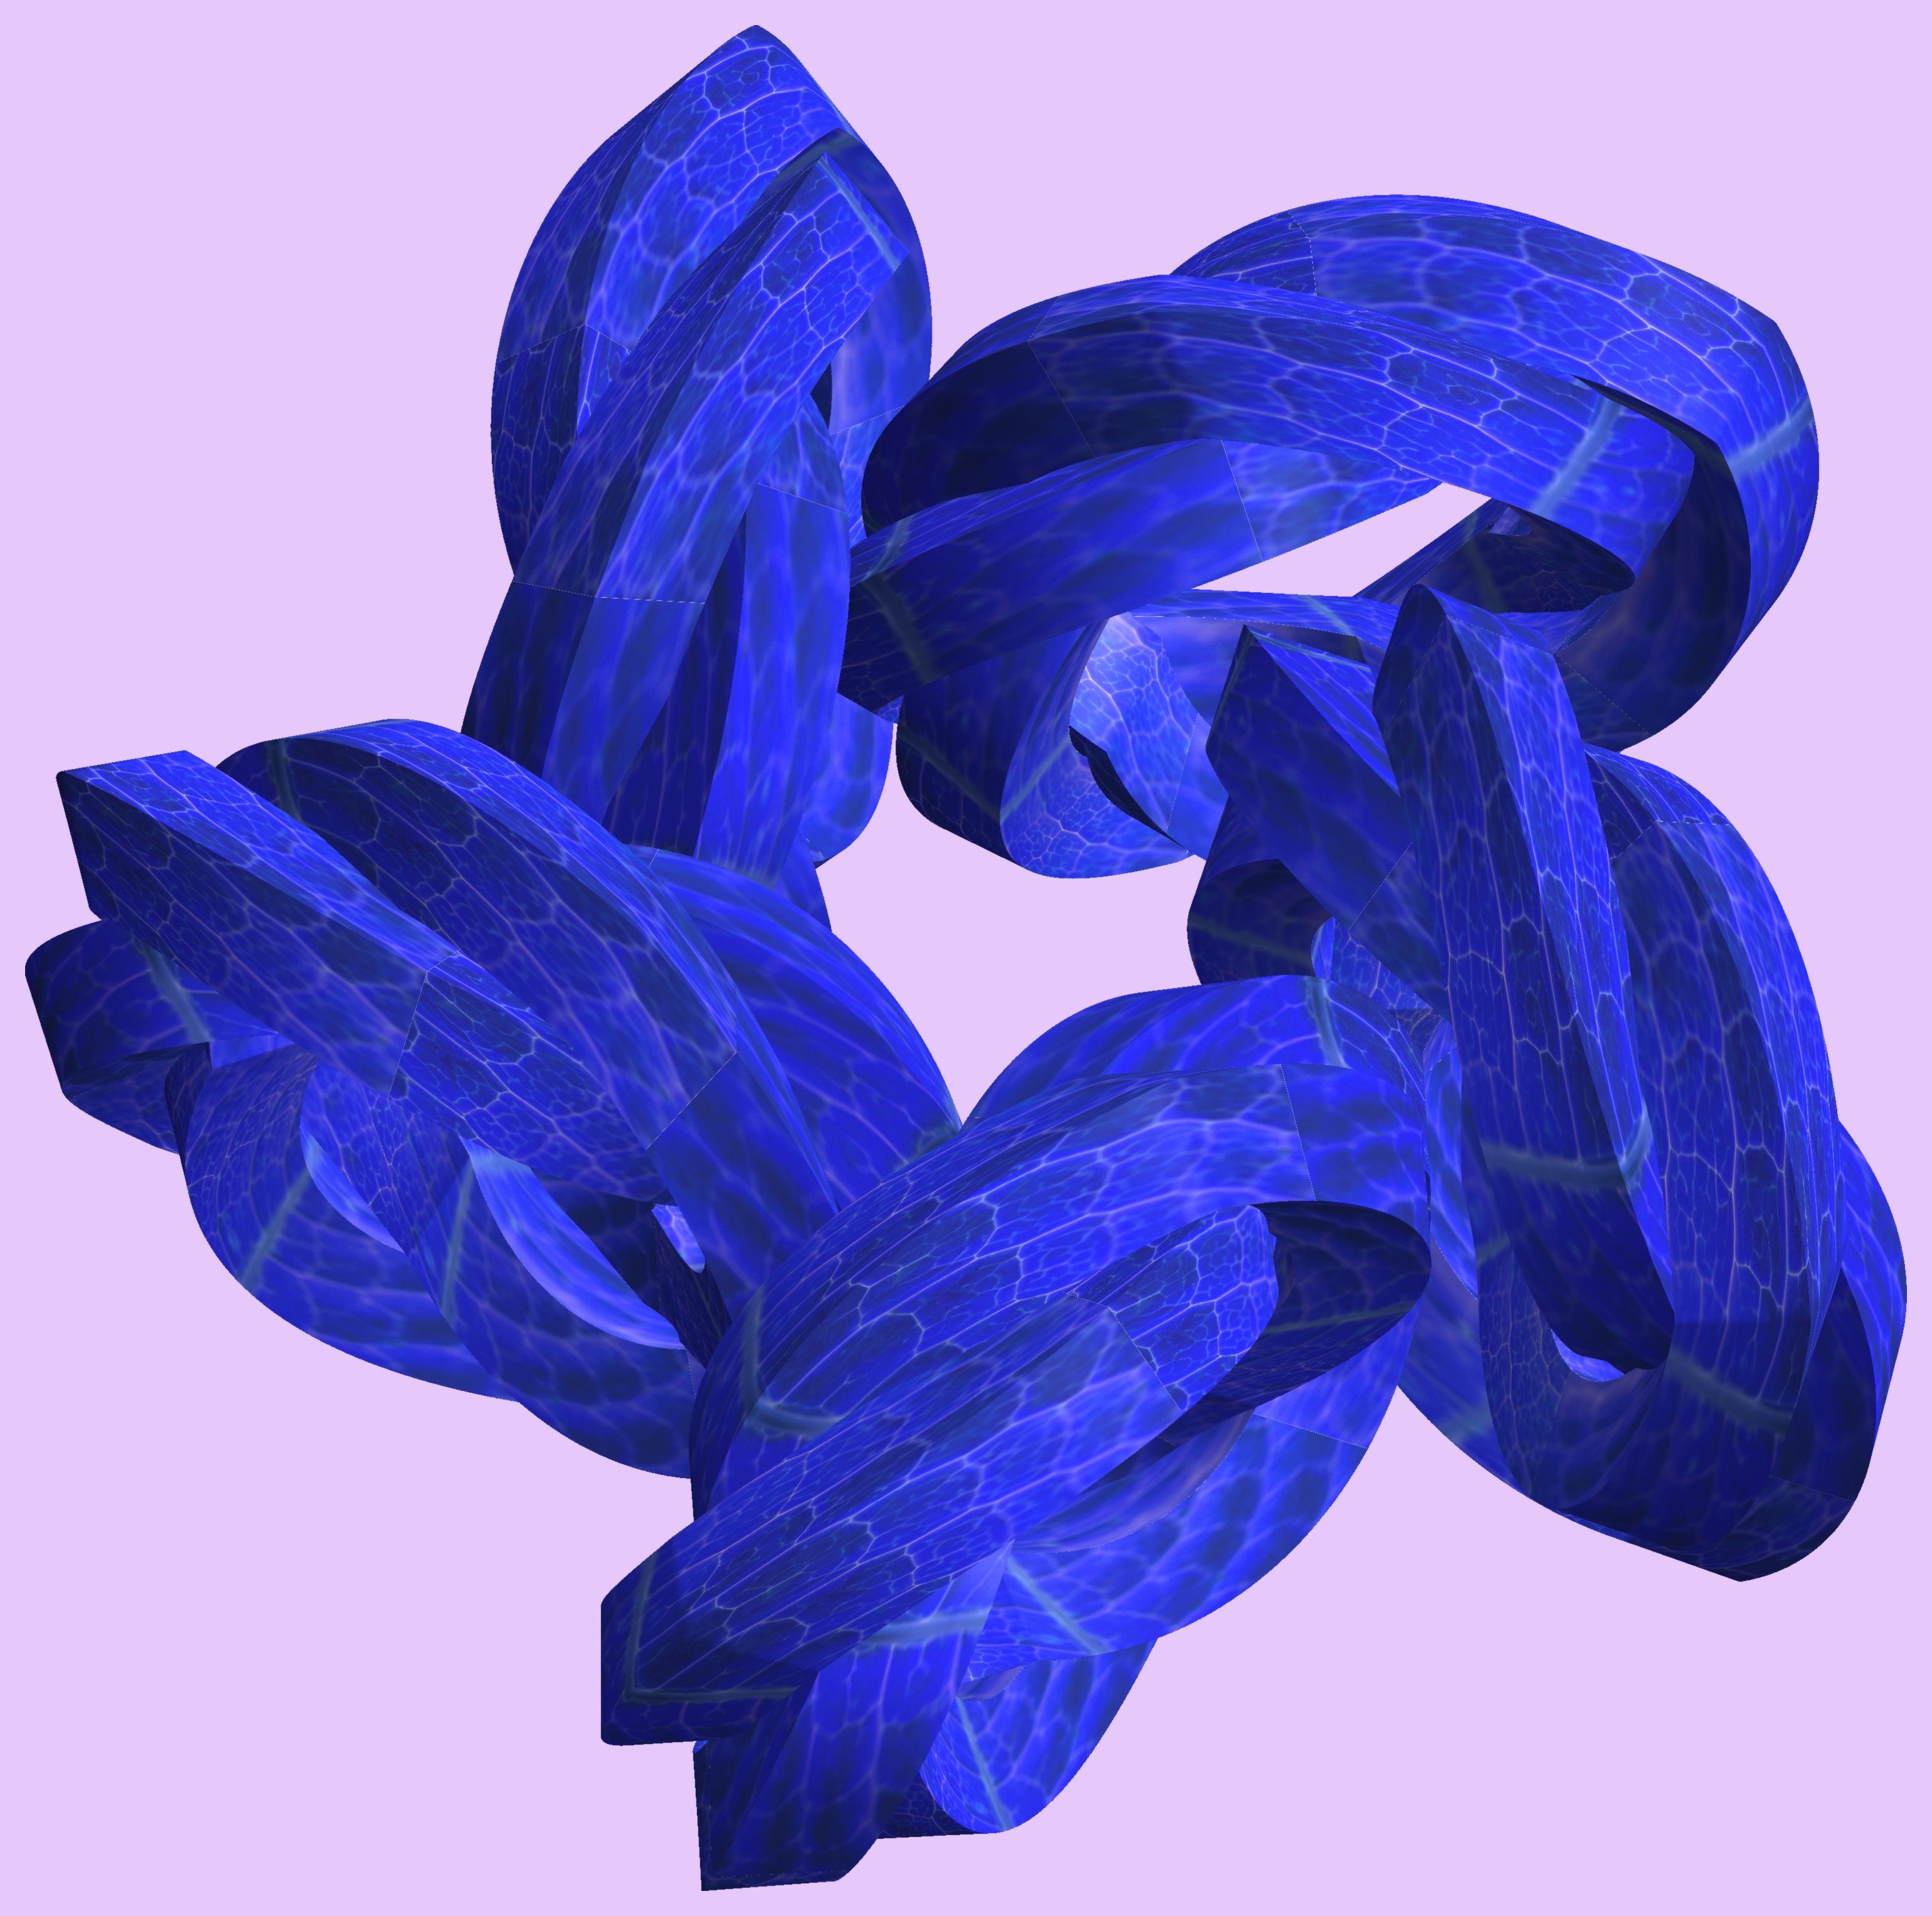
structure, plant, texture, flower, purple, petal, pattern, blue, figure, illustration, design, violet, symmetry, 3d, graphic, knot, mathematica, cg, parametricplot3d, code, program, algorithm, abstruct, mapping, flowering plant, cobalt blue, land plant